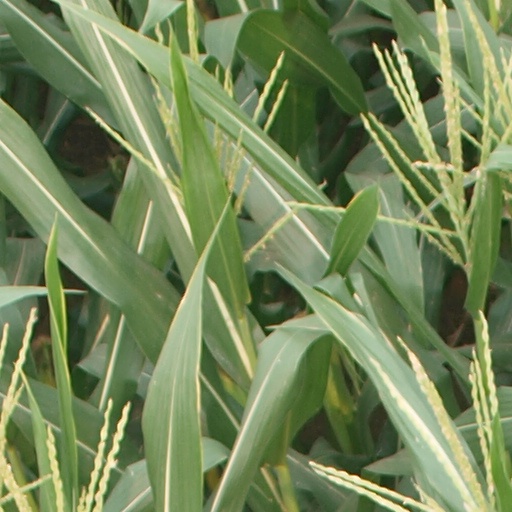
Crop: maize; corn